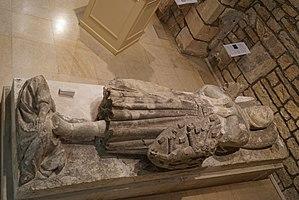
présenté au musée.
La seigneurie de Châteauvillain était une institution médiévale centrée sur le château de Châteauvillain en Haute-Marne, Grand-Est.